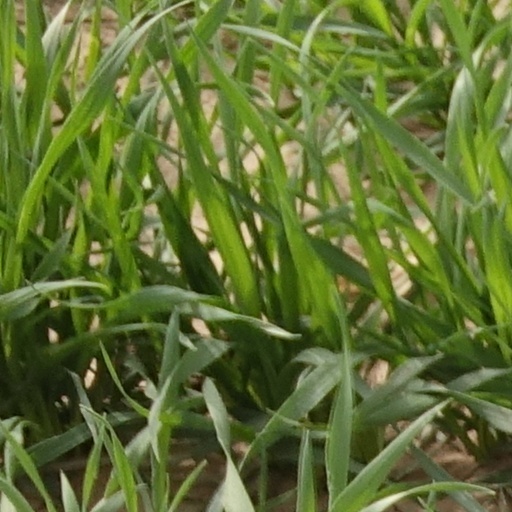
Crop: wheat